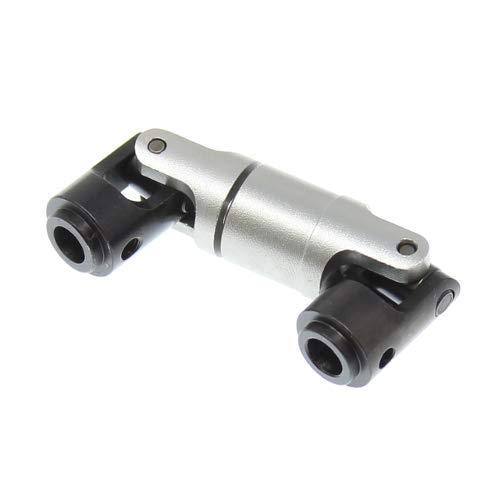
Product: Redcat Racing RER11413 Aluminum Transfer Case Drive Shaft, Silver
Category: Toys & Games | Hobbies | Remote & App Controlled Vehicles & Parts | Remote & App Controlled Vehicle Parts | Power Plant & Driveline Systems | Rotor Shafts
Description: Genuine Redcat Racing Replacement part  RER11413.
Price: $16.99
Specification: ProductDimensions:2.5x0.5x2.5inches|ItemWeight:0.8ounces|ShippingWeight:0.8ounces(Viewshippingratesandpolicies)|ASIN:B07QDPVNQD|Itemmodelnumber:RER11413|Manufacturerrecommendedage:14yearsandup